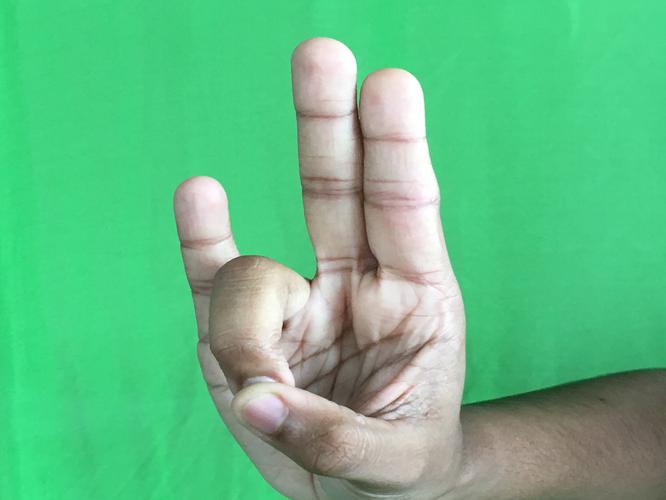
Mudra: Mayura
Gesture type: single_hand